Far Above Cayuga's Waters

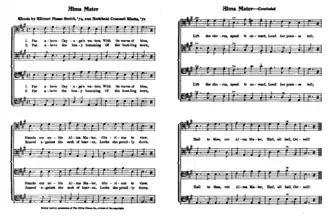
"Far Above Cayuga's Waters" as printed in "Songs of Cornell" in 1906

This song is one of the better-known alma maters in the United States. It is the only alma mater song included in Ronald Herder's "500 Best-Loved Song Lyrics". In a novel, Betty Smith called it "the saddest and oldest of all college songs". Edward Abbey, in "One Life at a Time, Please," mentions a campfire sing in which he contributed "the first line of the only Ivy League song that occurred to me: 'Far above Cayuga's waters . . ..